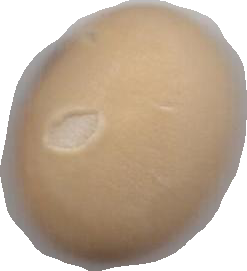
Variety: Anjasmoro